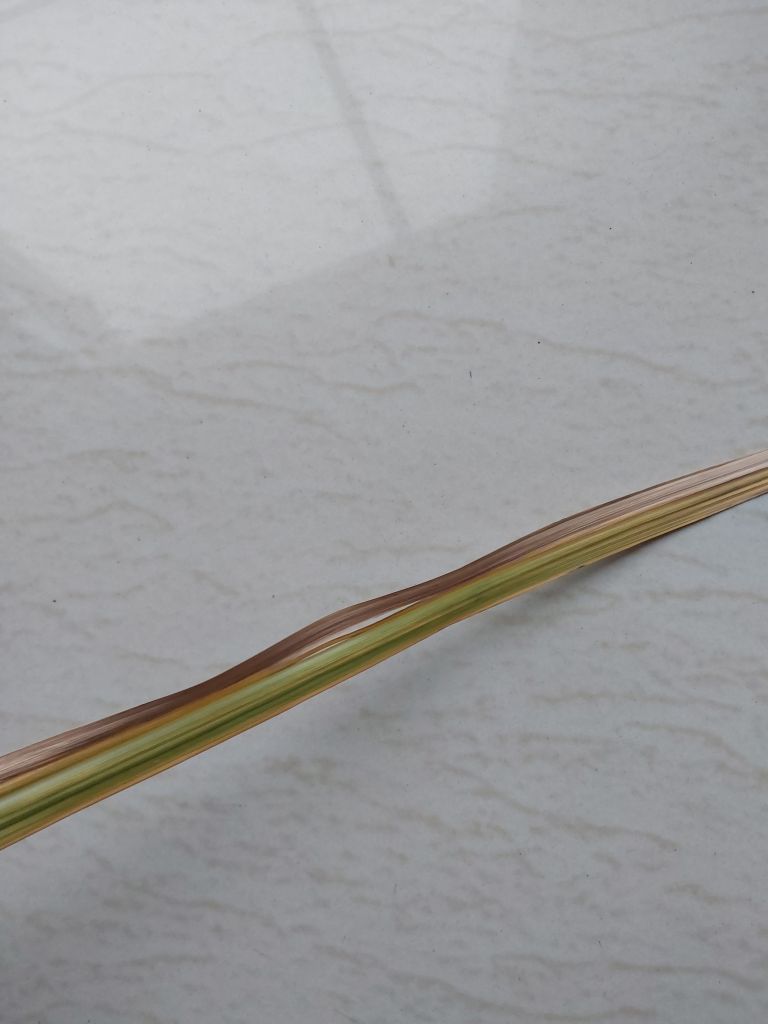
Label: Dried